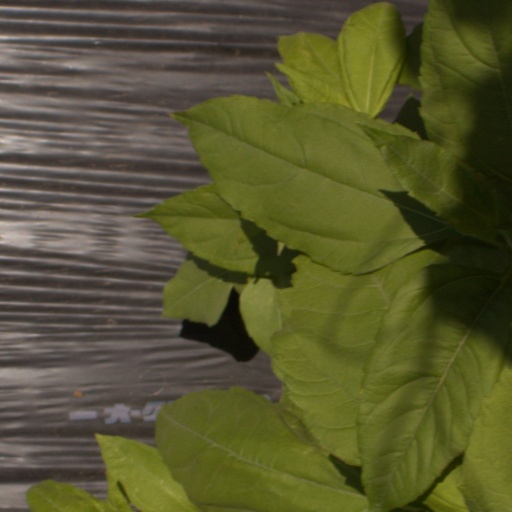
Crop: Jerusalem artichoke